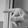
ASL letter: P